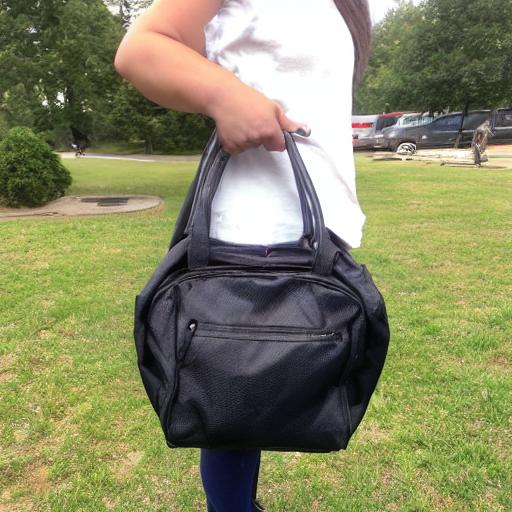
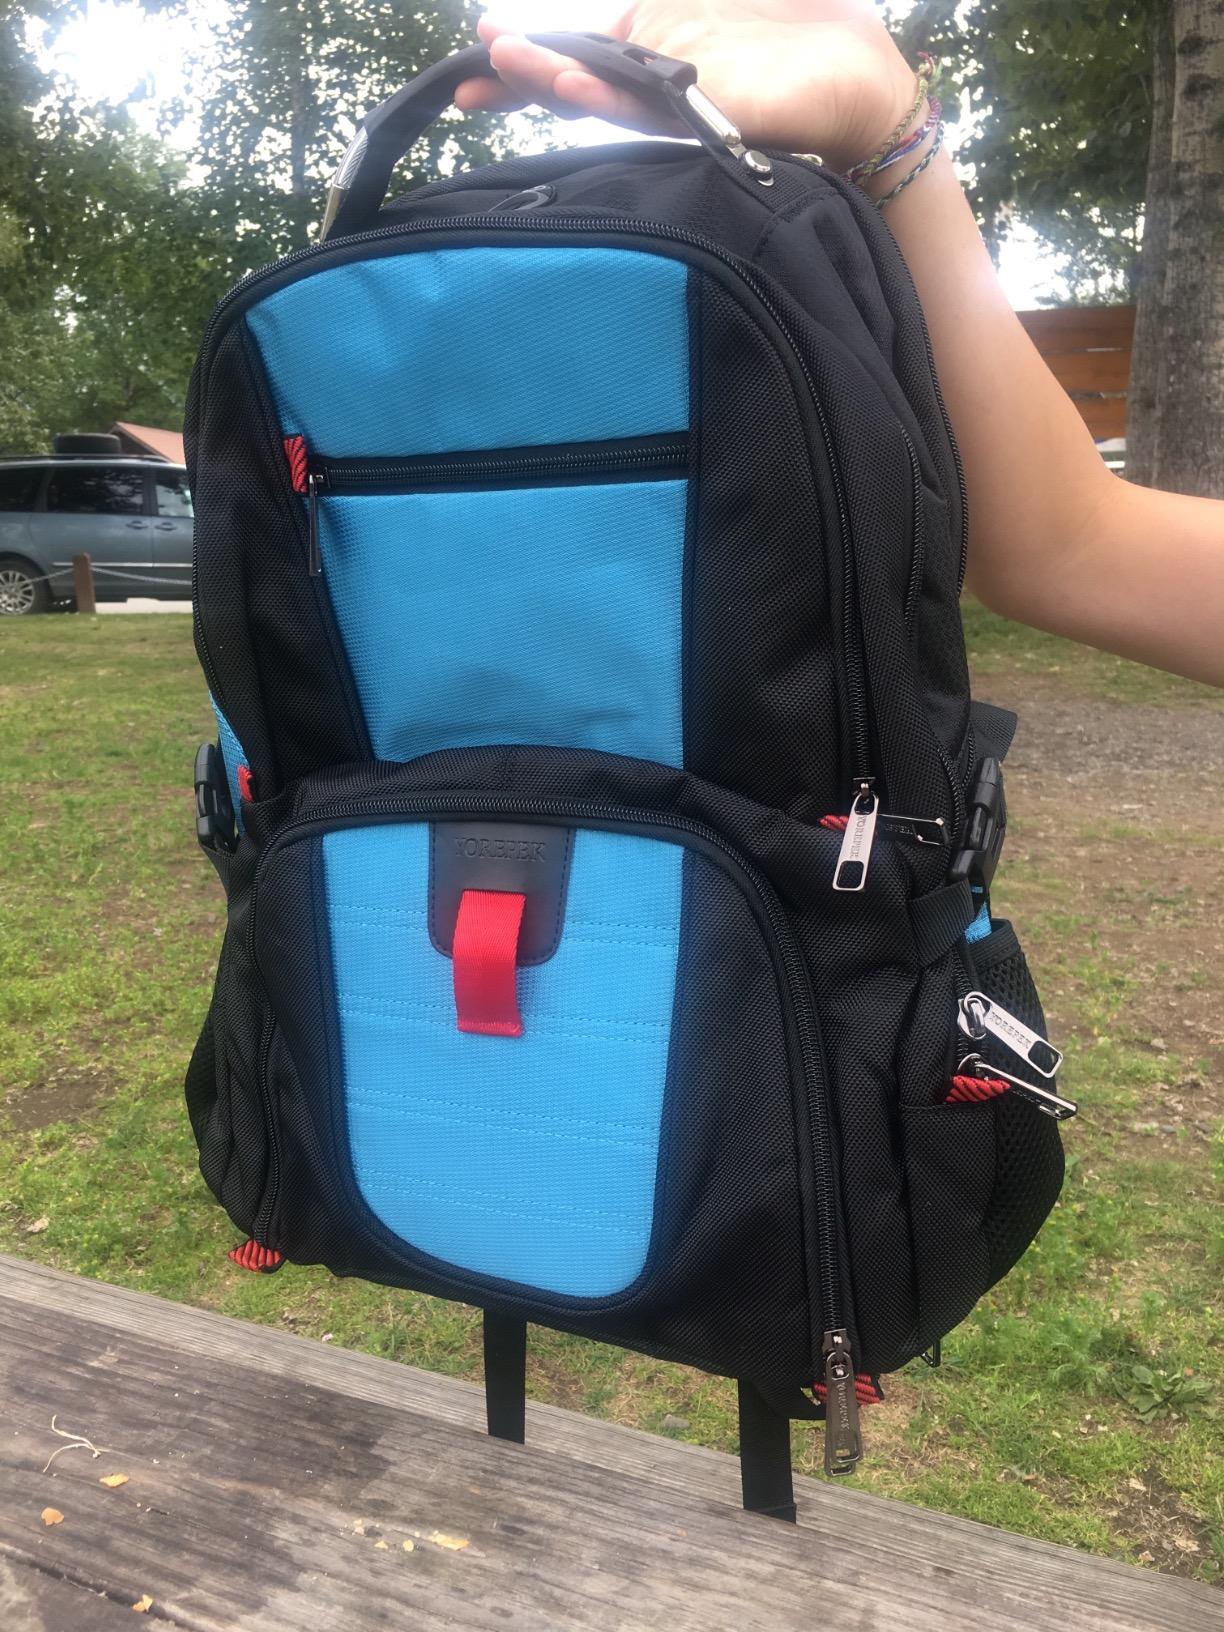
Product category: bag
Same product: no